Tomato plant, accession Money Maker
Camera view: vertical (180 deg); turntable rotation: 270 degrees
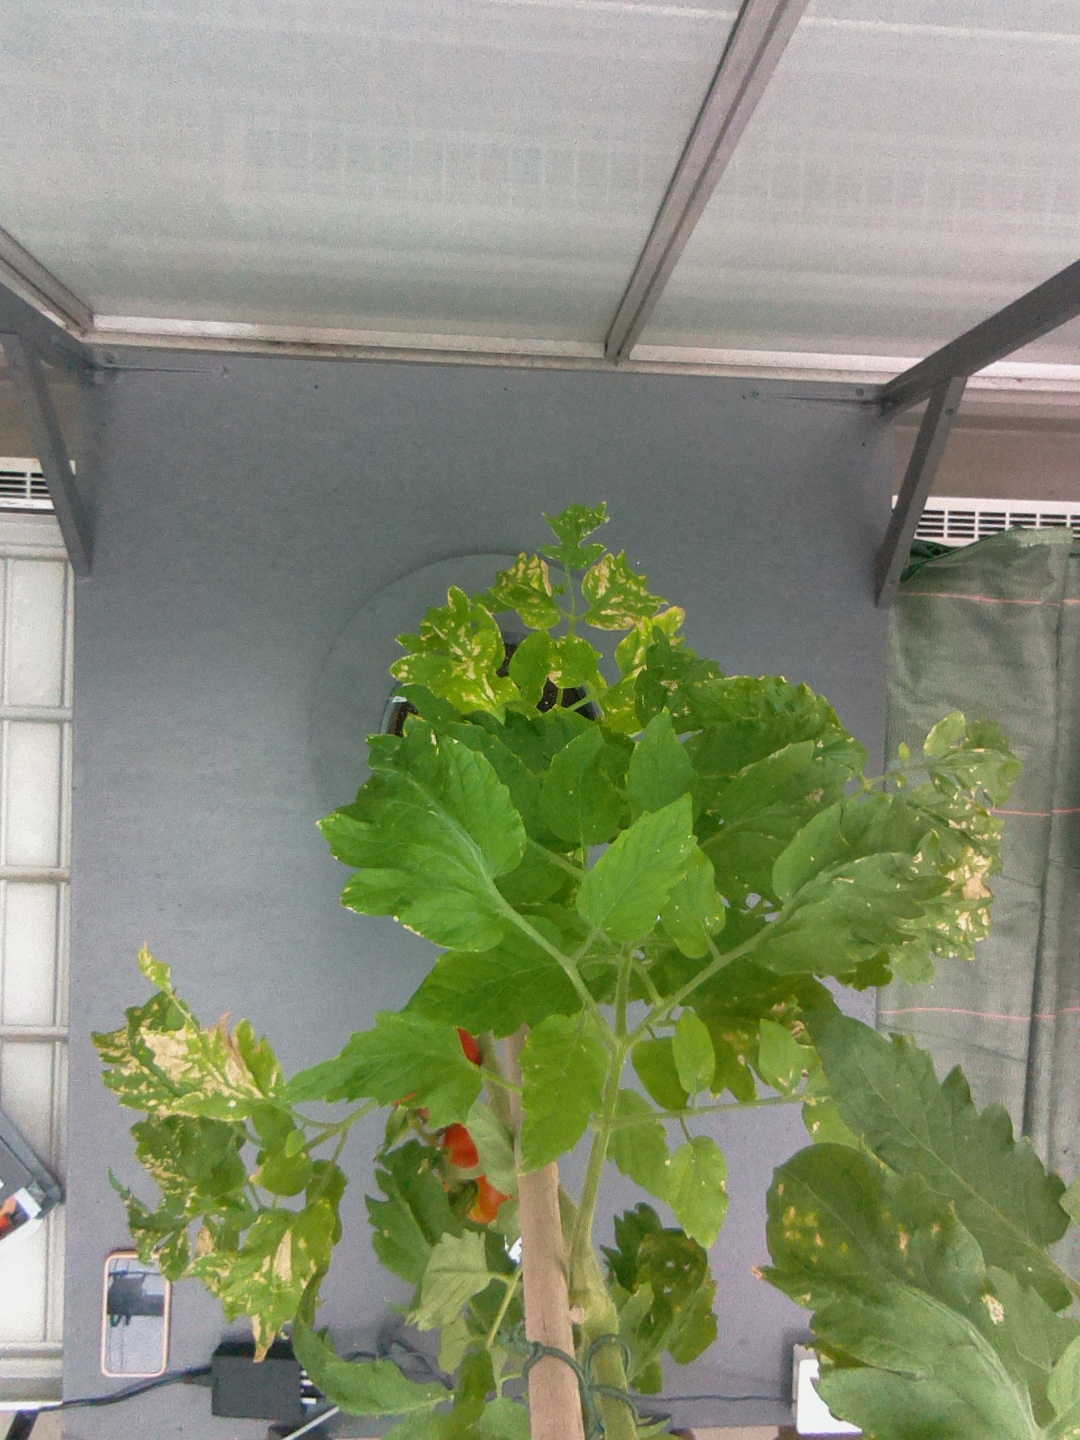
BBCH growth stage 85: 50%-60% of fruits show typical fully ripe color